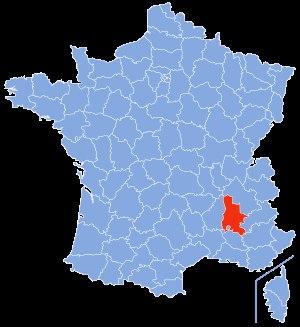
La liste des sites classés de la Drôme présente les sites naturels classés du département de la Drôme. Au 20 mars 2013, ils sont au nombre de 16.
La liste des cavités naturelles les plus longues de la Drôme recense, sous forme de tableaux, les cavités souterraines naturelles connues dans ce département français, dont le développement est supérieur ou égal à mille mètres.
La liste des cavités naturelles les plus profondes de la Drôme recense, sous forme de tableaux, les cavités souterraines naturelles connues dans ce département français, dont le dénivelé est supérieur ou égal à cent mètres.